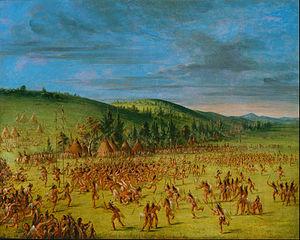
La crosse est un sport collectif d'origine amérindienne où les joueurs se servent d'une crosse pour mettre une balle dans le but adverse. Codifié en 1867 par le Canadien William George Beers, le sport original est appelé aujourd'hui la crosse au champ. De celui-ci sont nées deux autres variantes de la crosse : la crosse féminine dans les années 1890 en Écosse, puis la crosse en enclos dans les années 1930.
La crosse au champ ou le lacrosse en champ est un sport collectif masculin de plein air qui oppose deux équipes de dix joueurs sur un terrain en herbe. Ce sport trouve son origine dans la culture amérindienne et ses règles modernes ont été codifiées par le Canadien William George Beers en 1867. La crosse au champ est l'une des trois versions majeures de crosse à l'échelle internationale. Les deux autres versions, la crosse féminine établie dans les années 1890 et la crosse en enclos créée dans les années 1930, sont disputées avec des règles différentes.